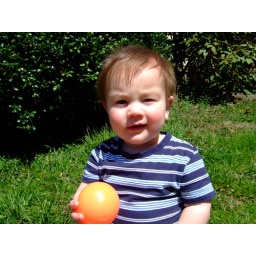
Grady looking up from playing with his orange ball. He loved sitting outside in the sun this morning.